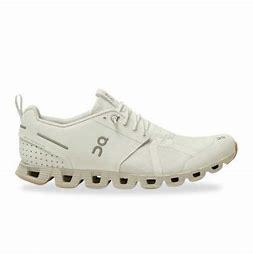
Brand: ON
Model: Cloud Terry